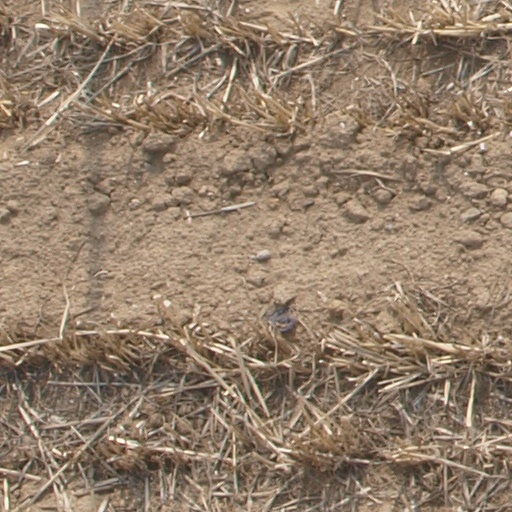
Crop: maize; corn